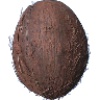
Label: Cocos 1